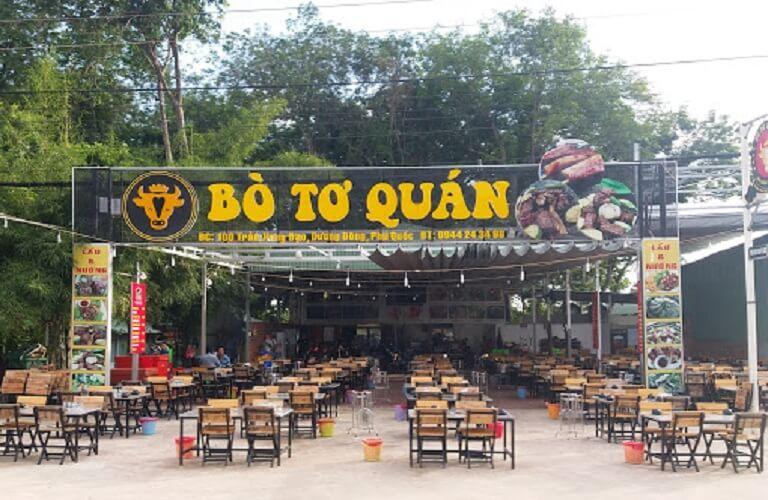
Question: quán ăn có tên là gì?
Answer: quán ăn có tên là bò tơ quán